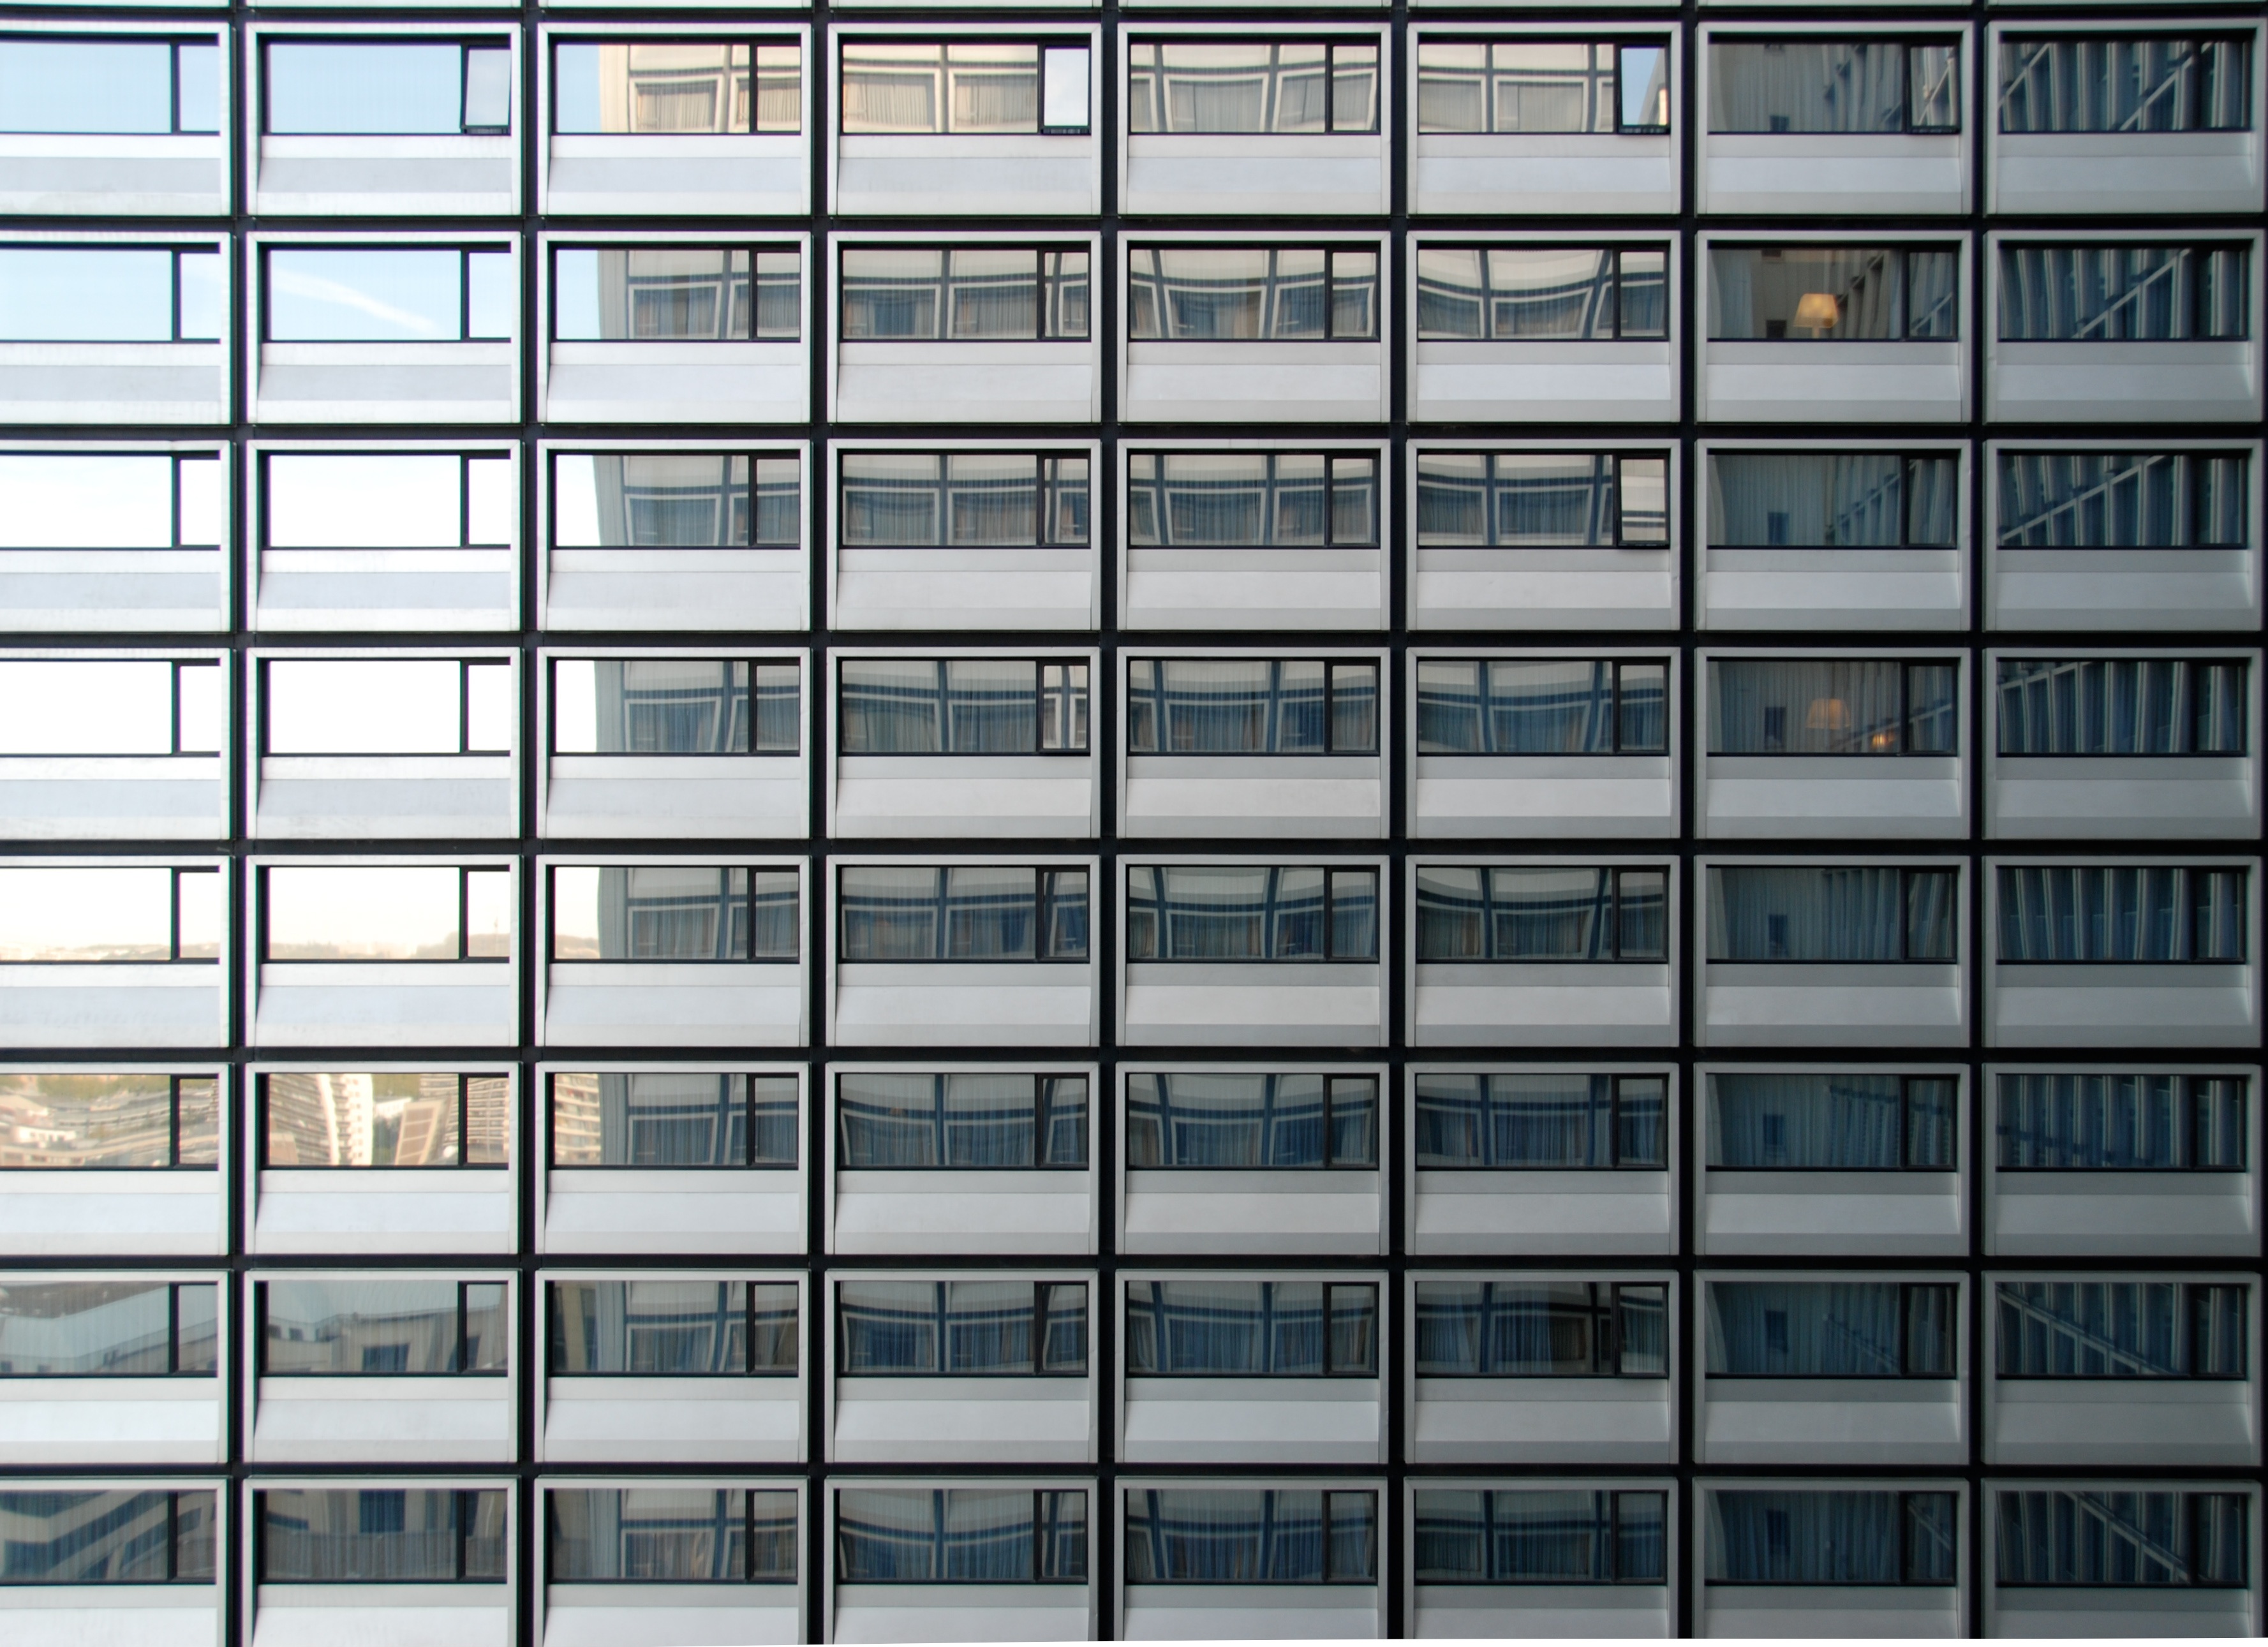
architecture, sky, window, glass, building, city, skyscraper, urban, cityscape, pattern, reflection, corporate, office, facade, exterior, business, modern, tower block, interior design, hotel, windows, repetition, condominium, window covering